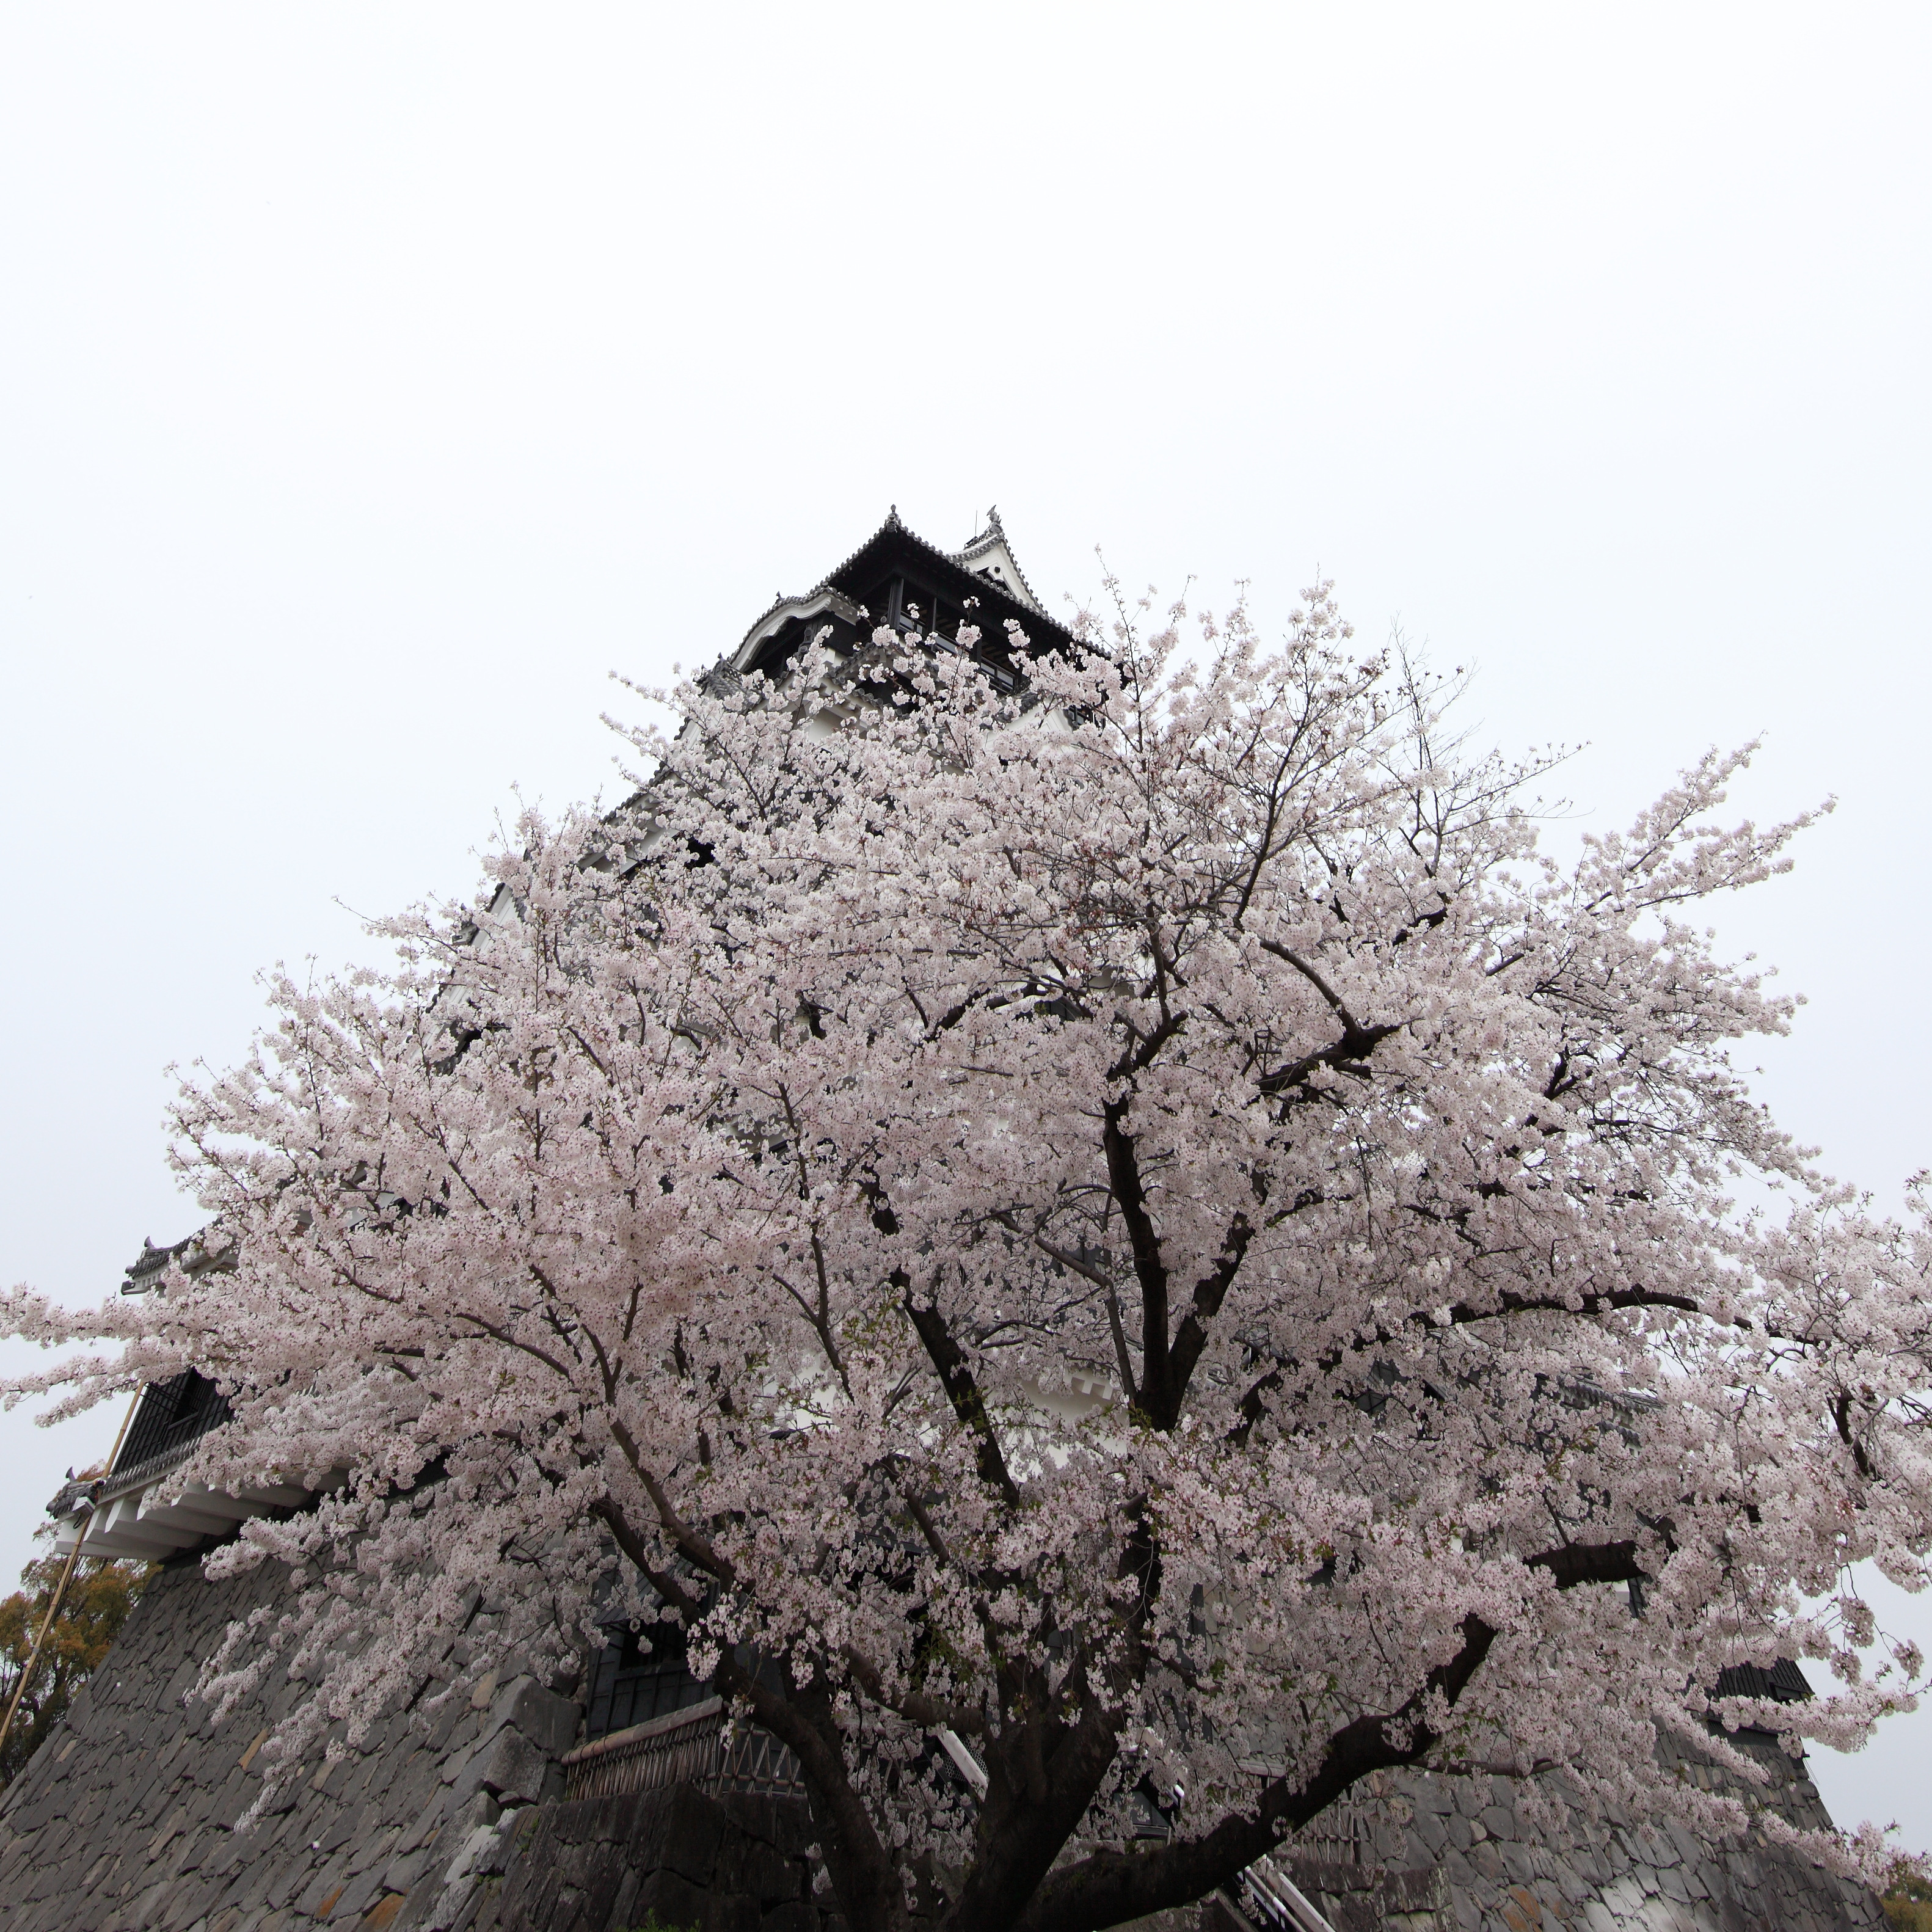
tree, branch, blossom, plant, flower, spring, high, castle, cherry blossom, 5d, hires, markii, hi, res, resolution, kumamotojo